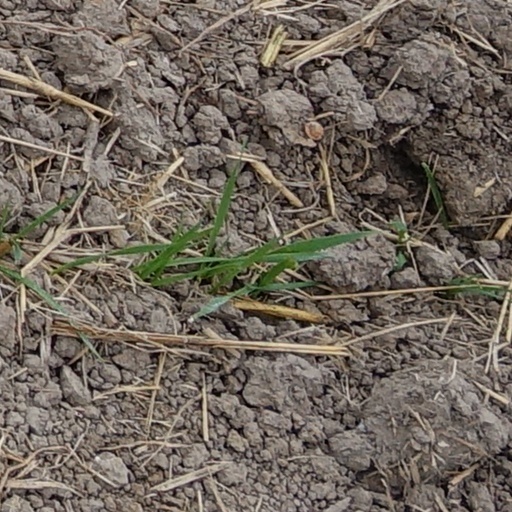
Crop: wheat